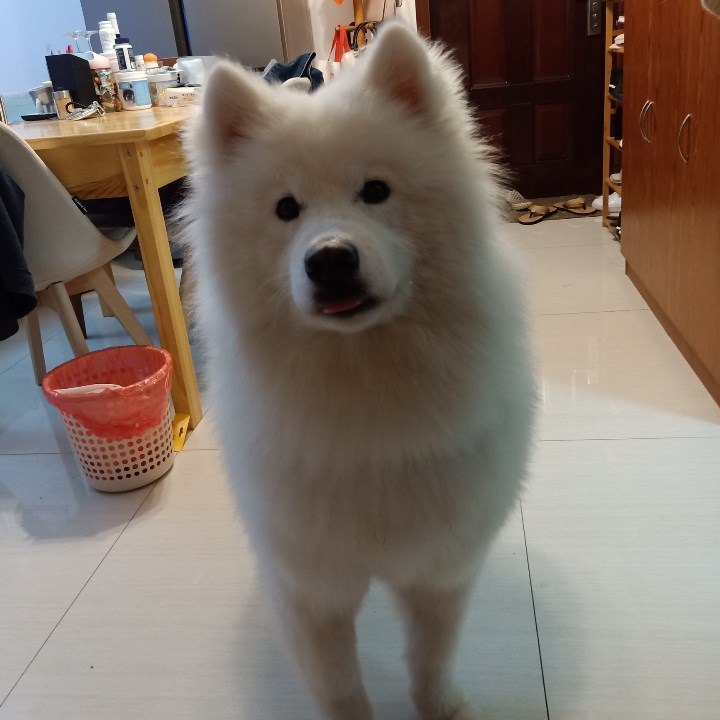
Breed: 2192-n000088-Samoyed